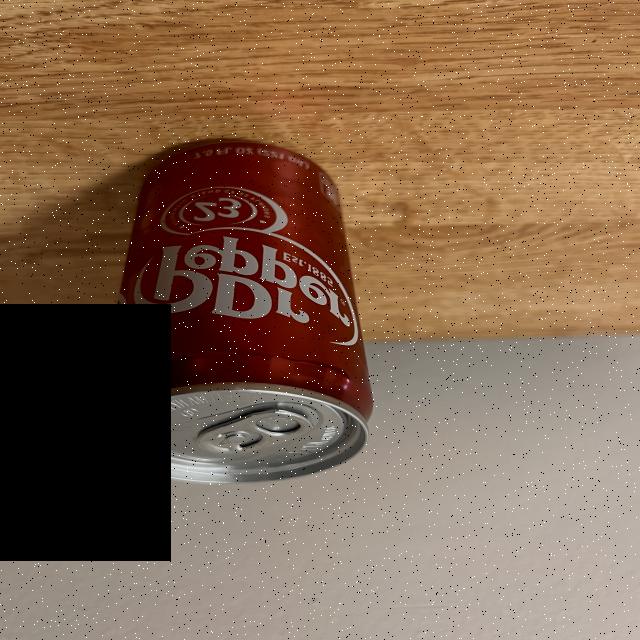
Label: cans